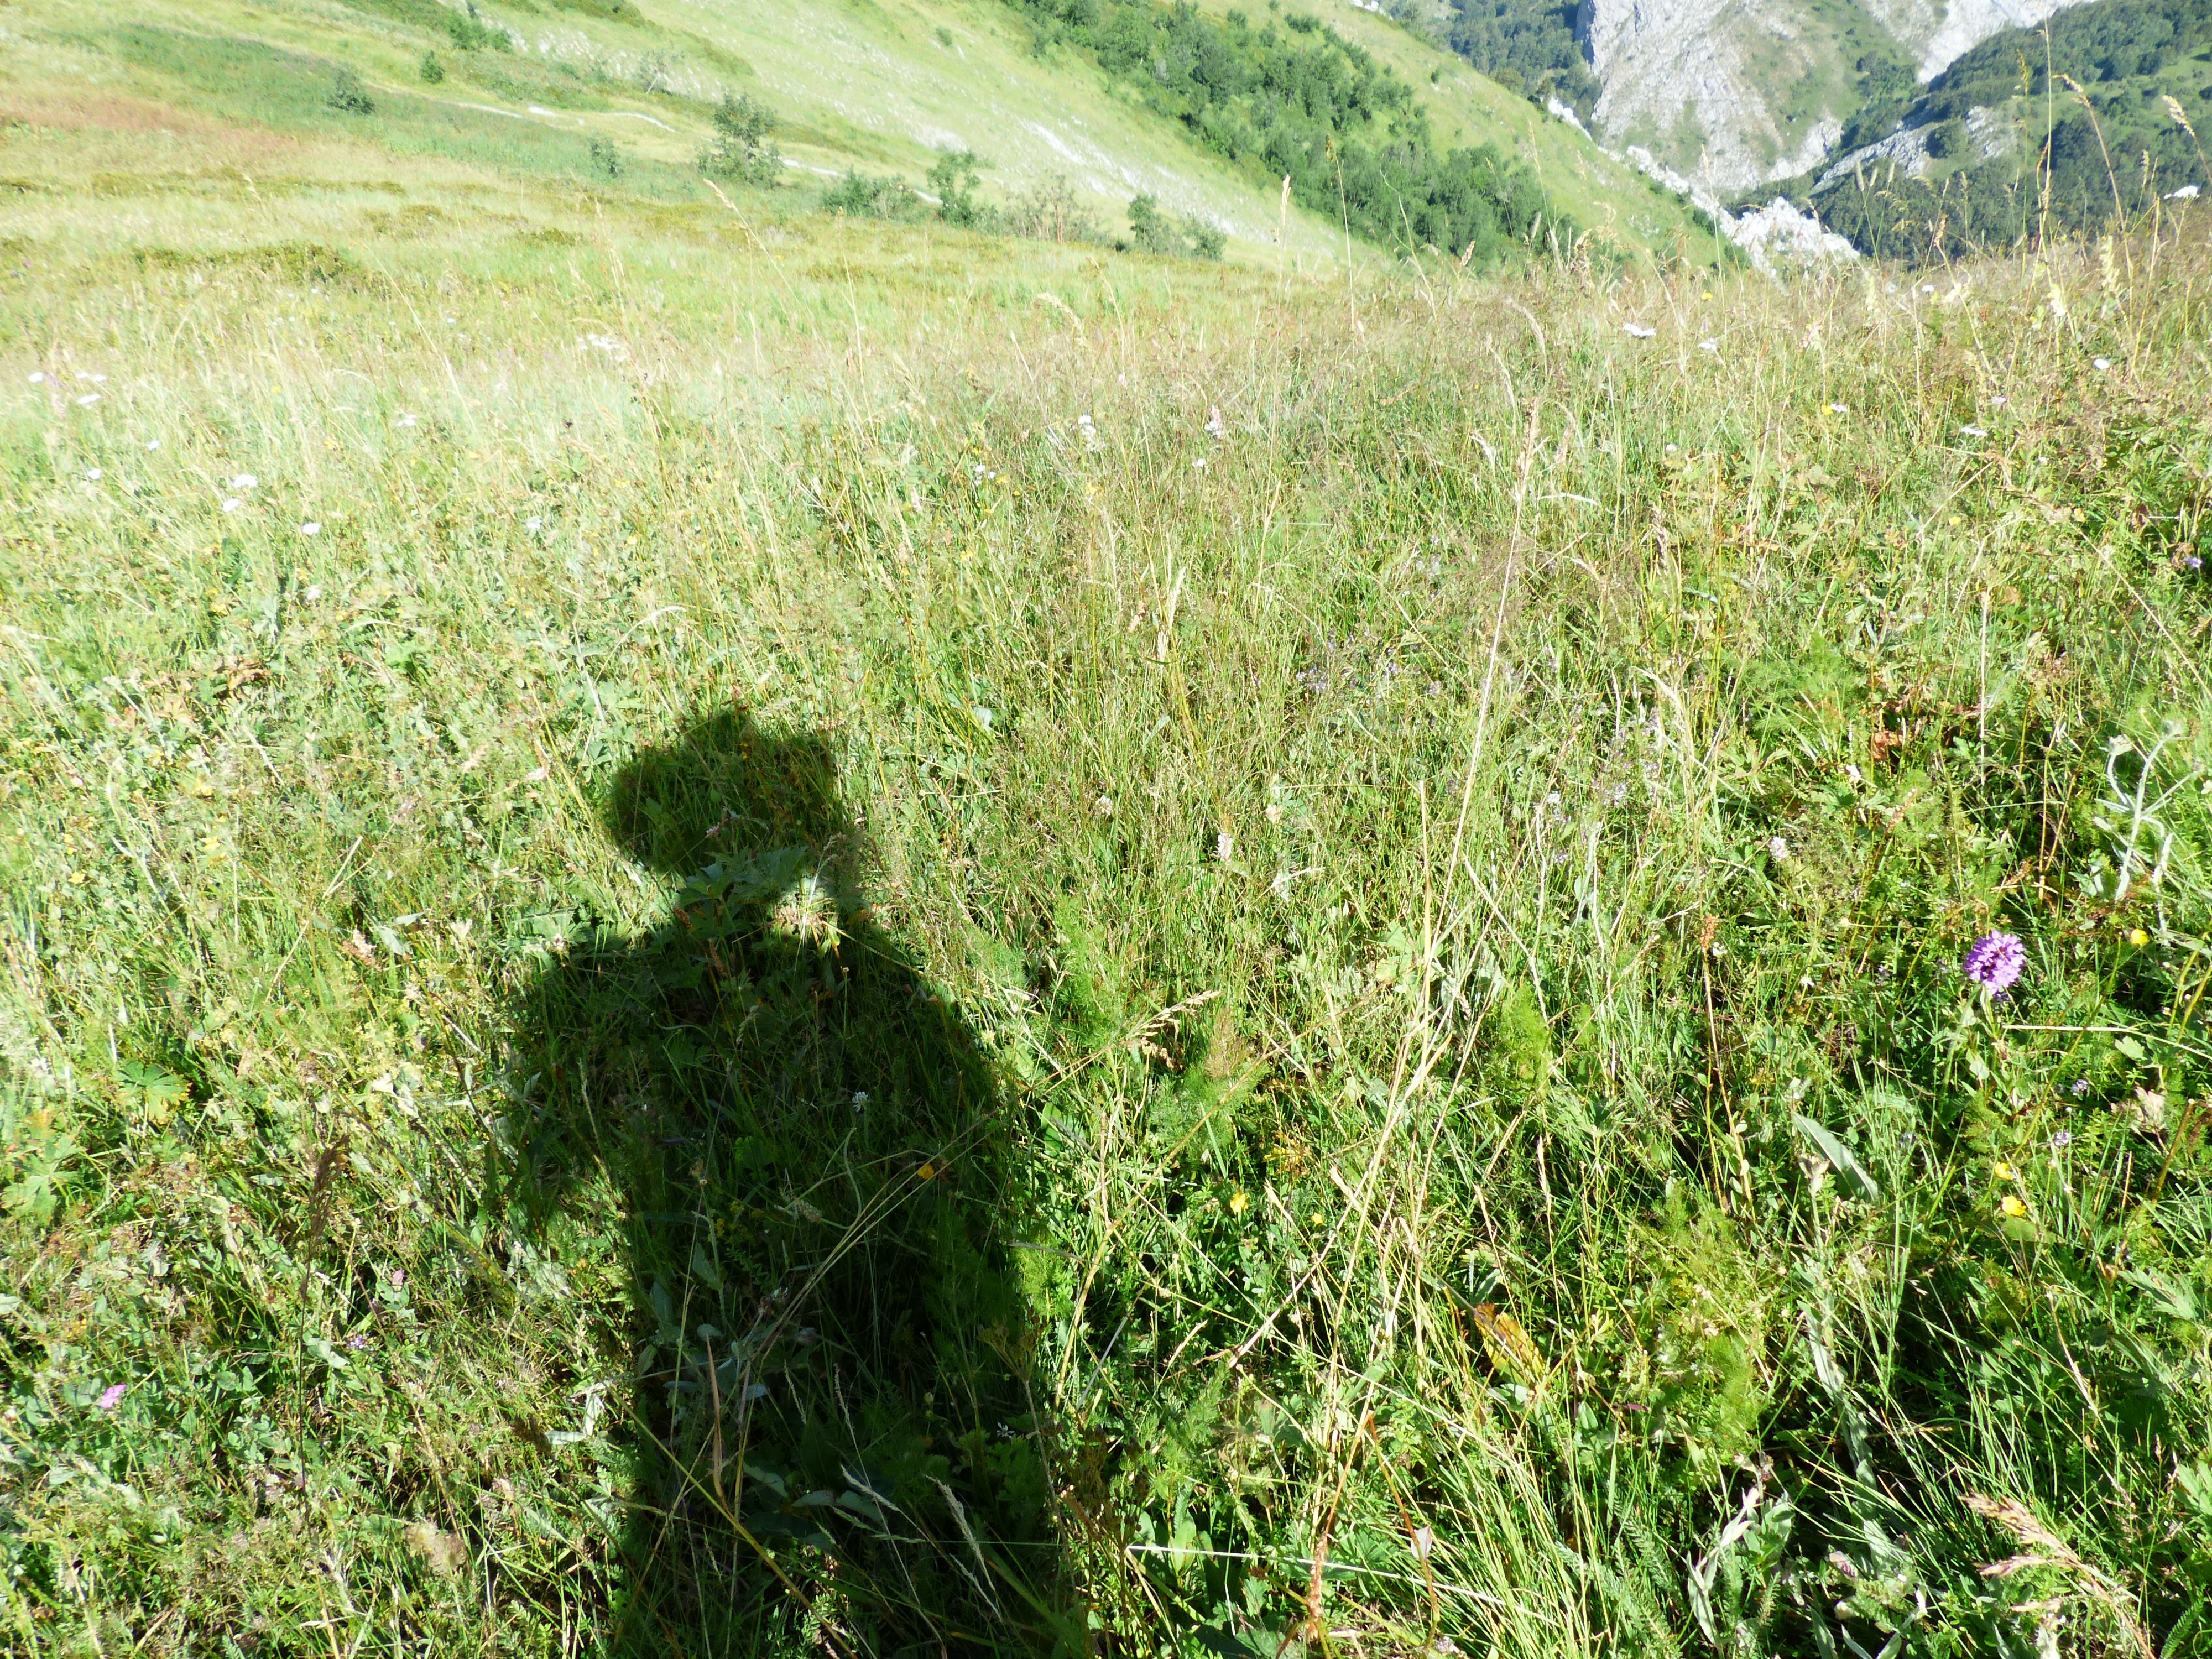
man, grass, plant, field, lawn, meadow, prairie, flower, green, crop, pasture, shadow, hat, agriculture, flora, wildflower, weed, grassland, shrub, wetland, self portrait, habitat, ecosystem, wanderer, flowering plant, mountain meadow, natural environment, grass family, land plant